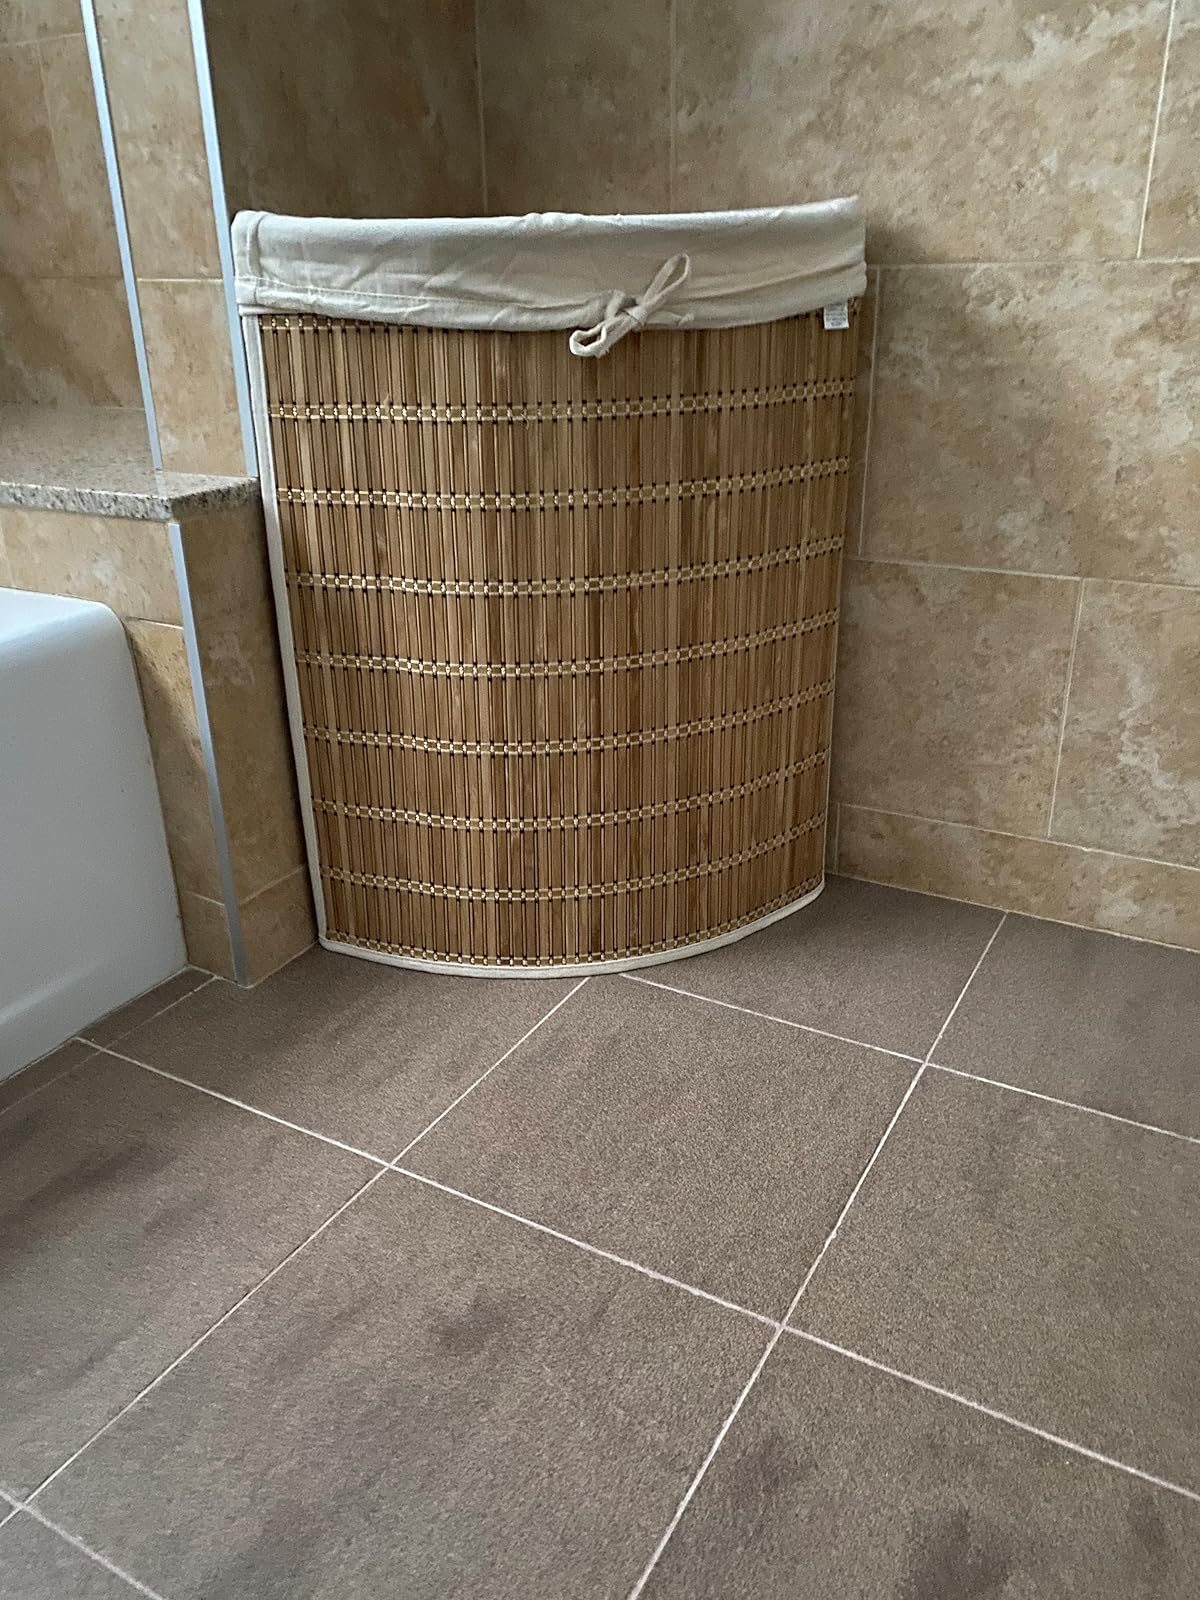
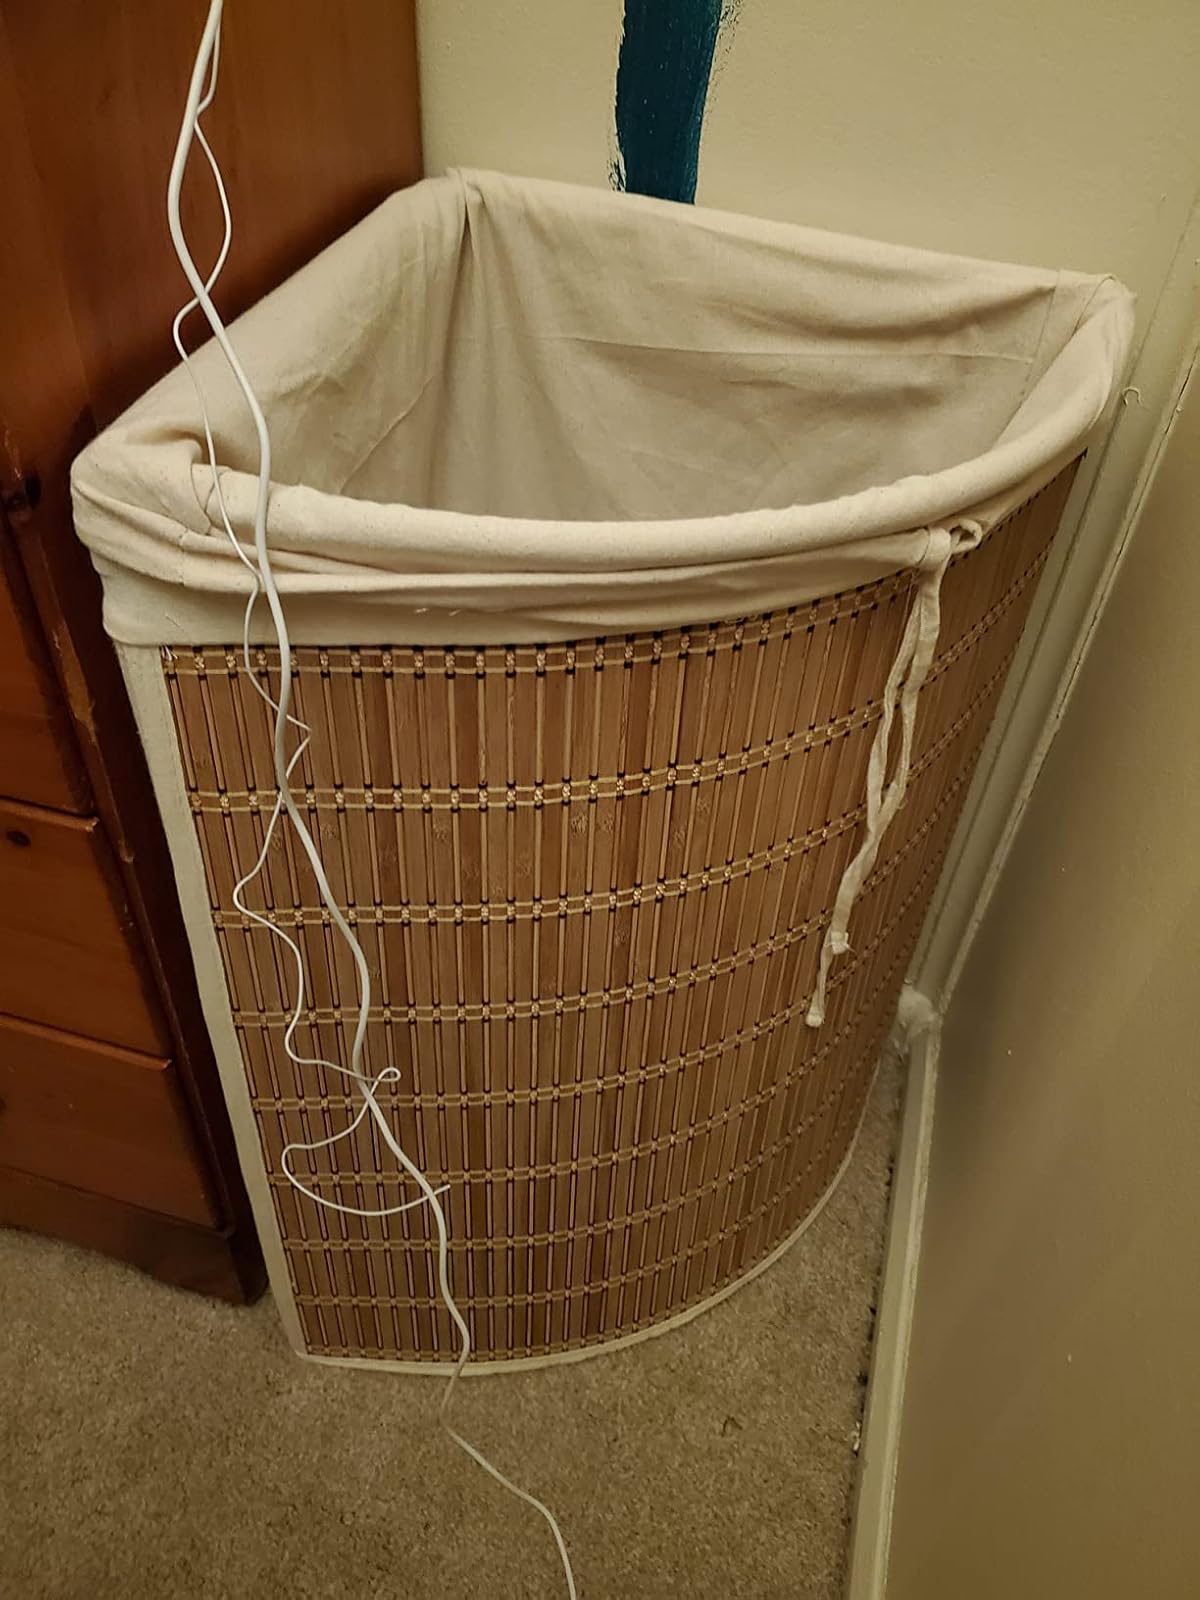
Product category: items_hamper
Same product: yes